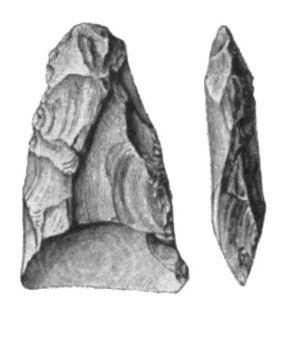
Les cultures de Fosna et Hensbacka sont deux cultures très similaires du mésolithique en Scandinavie, souvent regroupées sous l'appellation culture Fosna-Hensbacka. Ce complexe inclut aussi la culture Komsa, qui en dépit de différence d'outils est considérée comme faisant partie de la culture de Fosna. La culture de Fosna/Komsa était située sur la côte norvégienne tandis que la culture de Hensbacka était sur la côte ouest suédoise, en particulier du Bohuslän.
L'histoire de la Suède à proprement parler commence au VIIIᵉ siècle, avec l'apparition des premières sources écrites. C'est le début de l'âge des Vikings, durant lequel les Suédois sont principalement actifs vers l'Orient, commerçant avec les peuples slaves de Russie et poussant leurs expéditions jusqu'à Constantinople et Bagdad. L'unification de la Suède en royaume se produit au Xᵉ siècle, plus tardivement que celles du Danemark et de la Norvège. Le pays se convertit également au christianisme à partir du règne d'Olof Skötkonung.